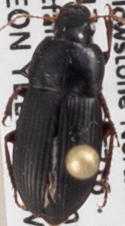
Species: Harpalus opacipennis
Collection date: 2018-07-12
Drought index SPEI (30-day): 0.662
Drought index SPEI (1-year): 2.09
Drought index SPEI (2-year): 0.992